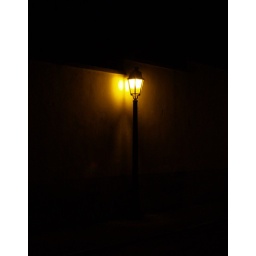
A public lamp in a street of Amora.